Miss Grand Sierra Leone

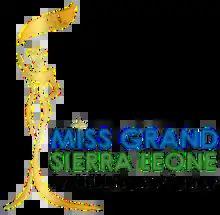

Miss Grand Sierra Leone is a national beauty pageant title awarded to Sierra Leonean representatives competing at the Miss Grand International contest. The title was first mentioned in 2017 when Rubie Timbo, who was affiliated with Swadu Beckley's pageant organizer IAMSL Pageant, was appointed to represent the country in the Miss Grand International contest in Vietnam.